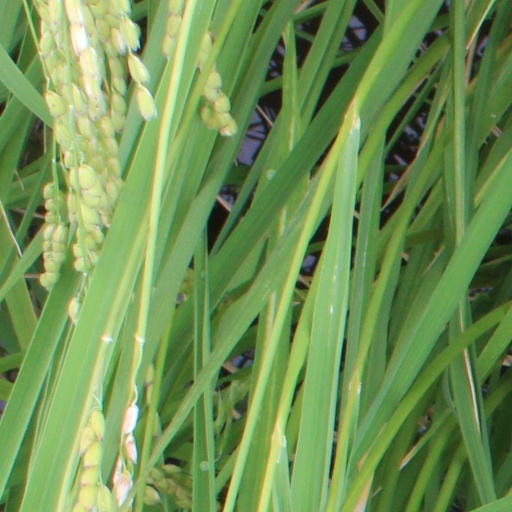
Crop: rice